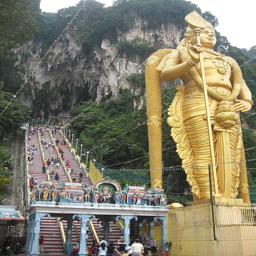
these are some of the biggest sculptures i 've ever seen .